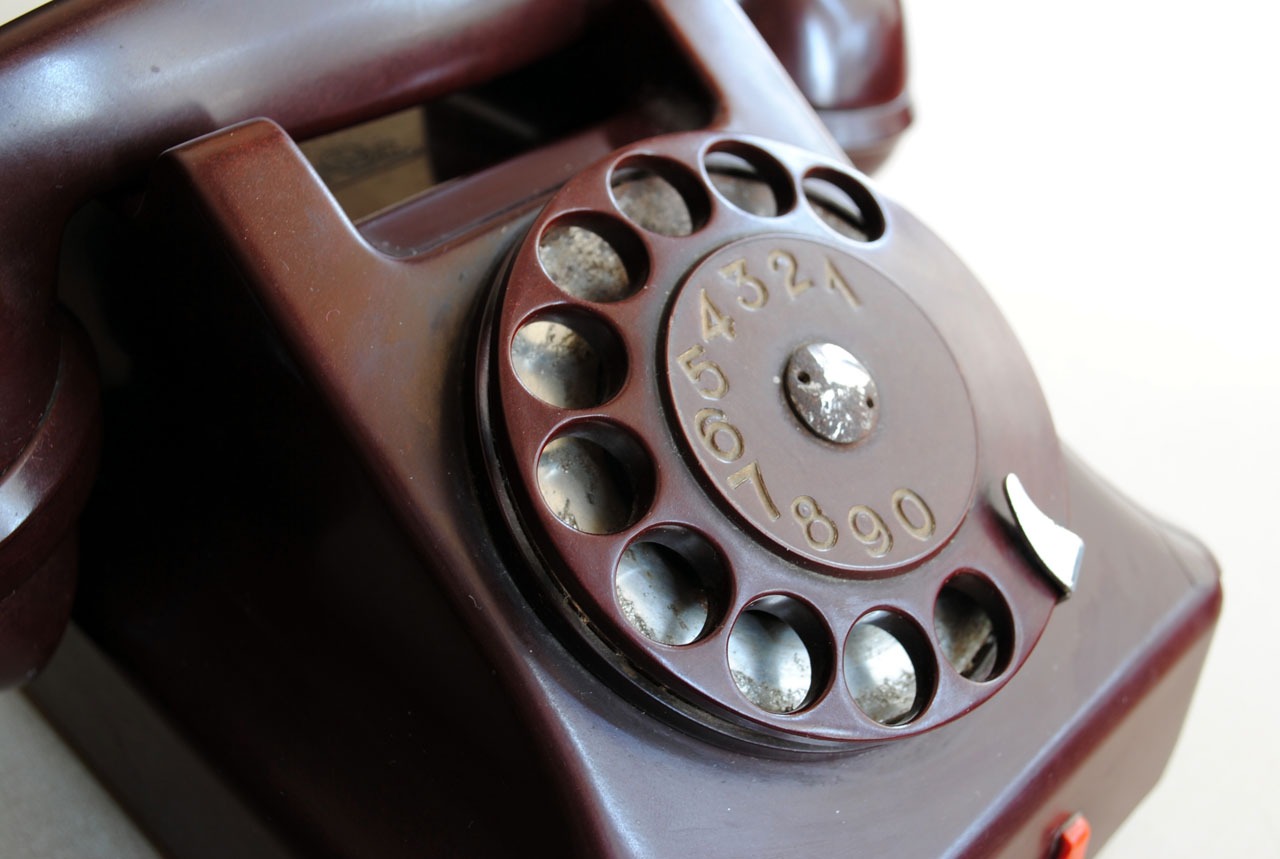
hand, antique, wheel, ring, old, red, phone, telephone, ancient, steering wheel, handset